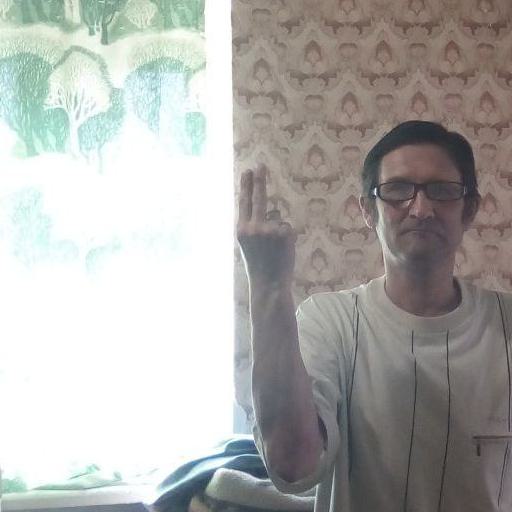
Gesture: two_up_inverted